Assault Amphibious Vehicle

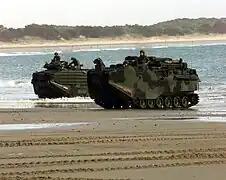
A pair of U.S. Marine Corps Assault Amphibious Vehicles emerge from the surf onto the sand of Freshwater Beach, Australia. The one on the left has an applique armor kit installed, the one on the right does not.

The U.S. Marine Corps became interested in replacing the LVTP-5 due to its limited range, slow water speed and the difficulty of maintaining the aging platform. In 1964, the Marine Corps solicited proposals to replace meet its requirement. The Marine Corps selected a proposal by FMC. FMC delivered the first of 15 prototypes, designated LVTPX12, in October 1967. Marine Corps testing concluded in September 1969. In June 1970, the Marine Corps awarded FMC a $78.5 million contract for the production of 942 vehicles.